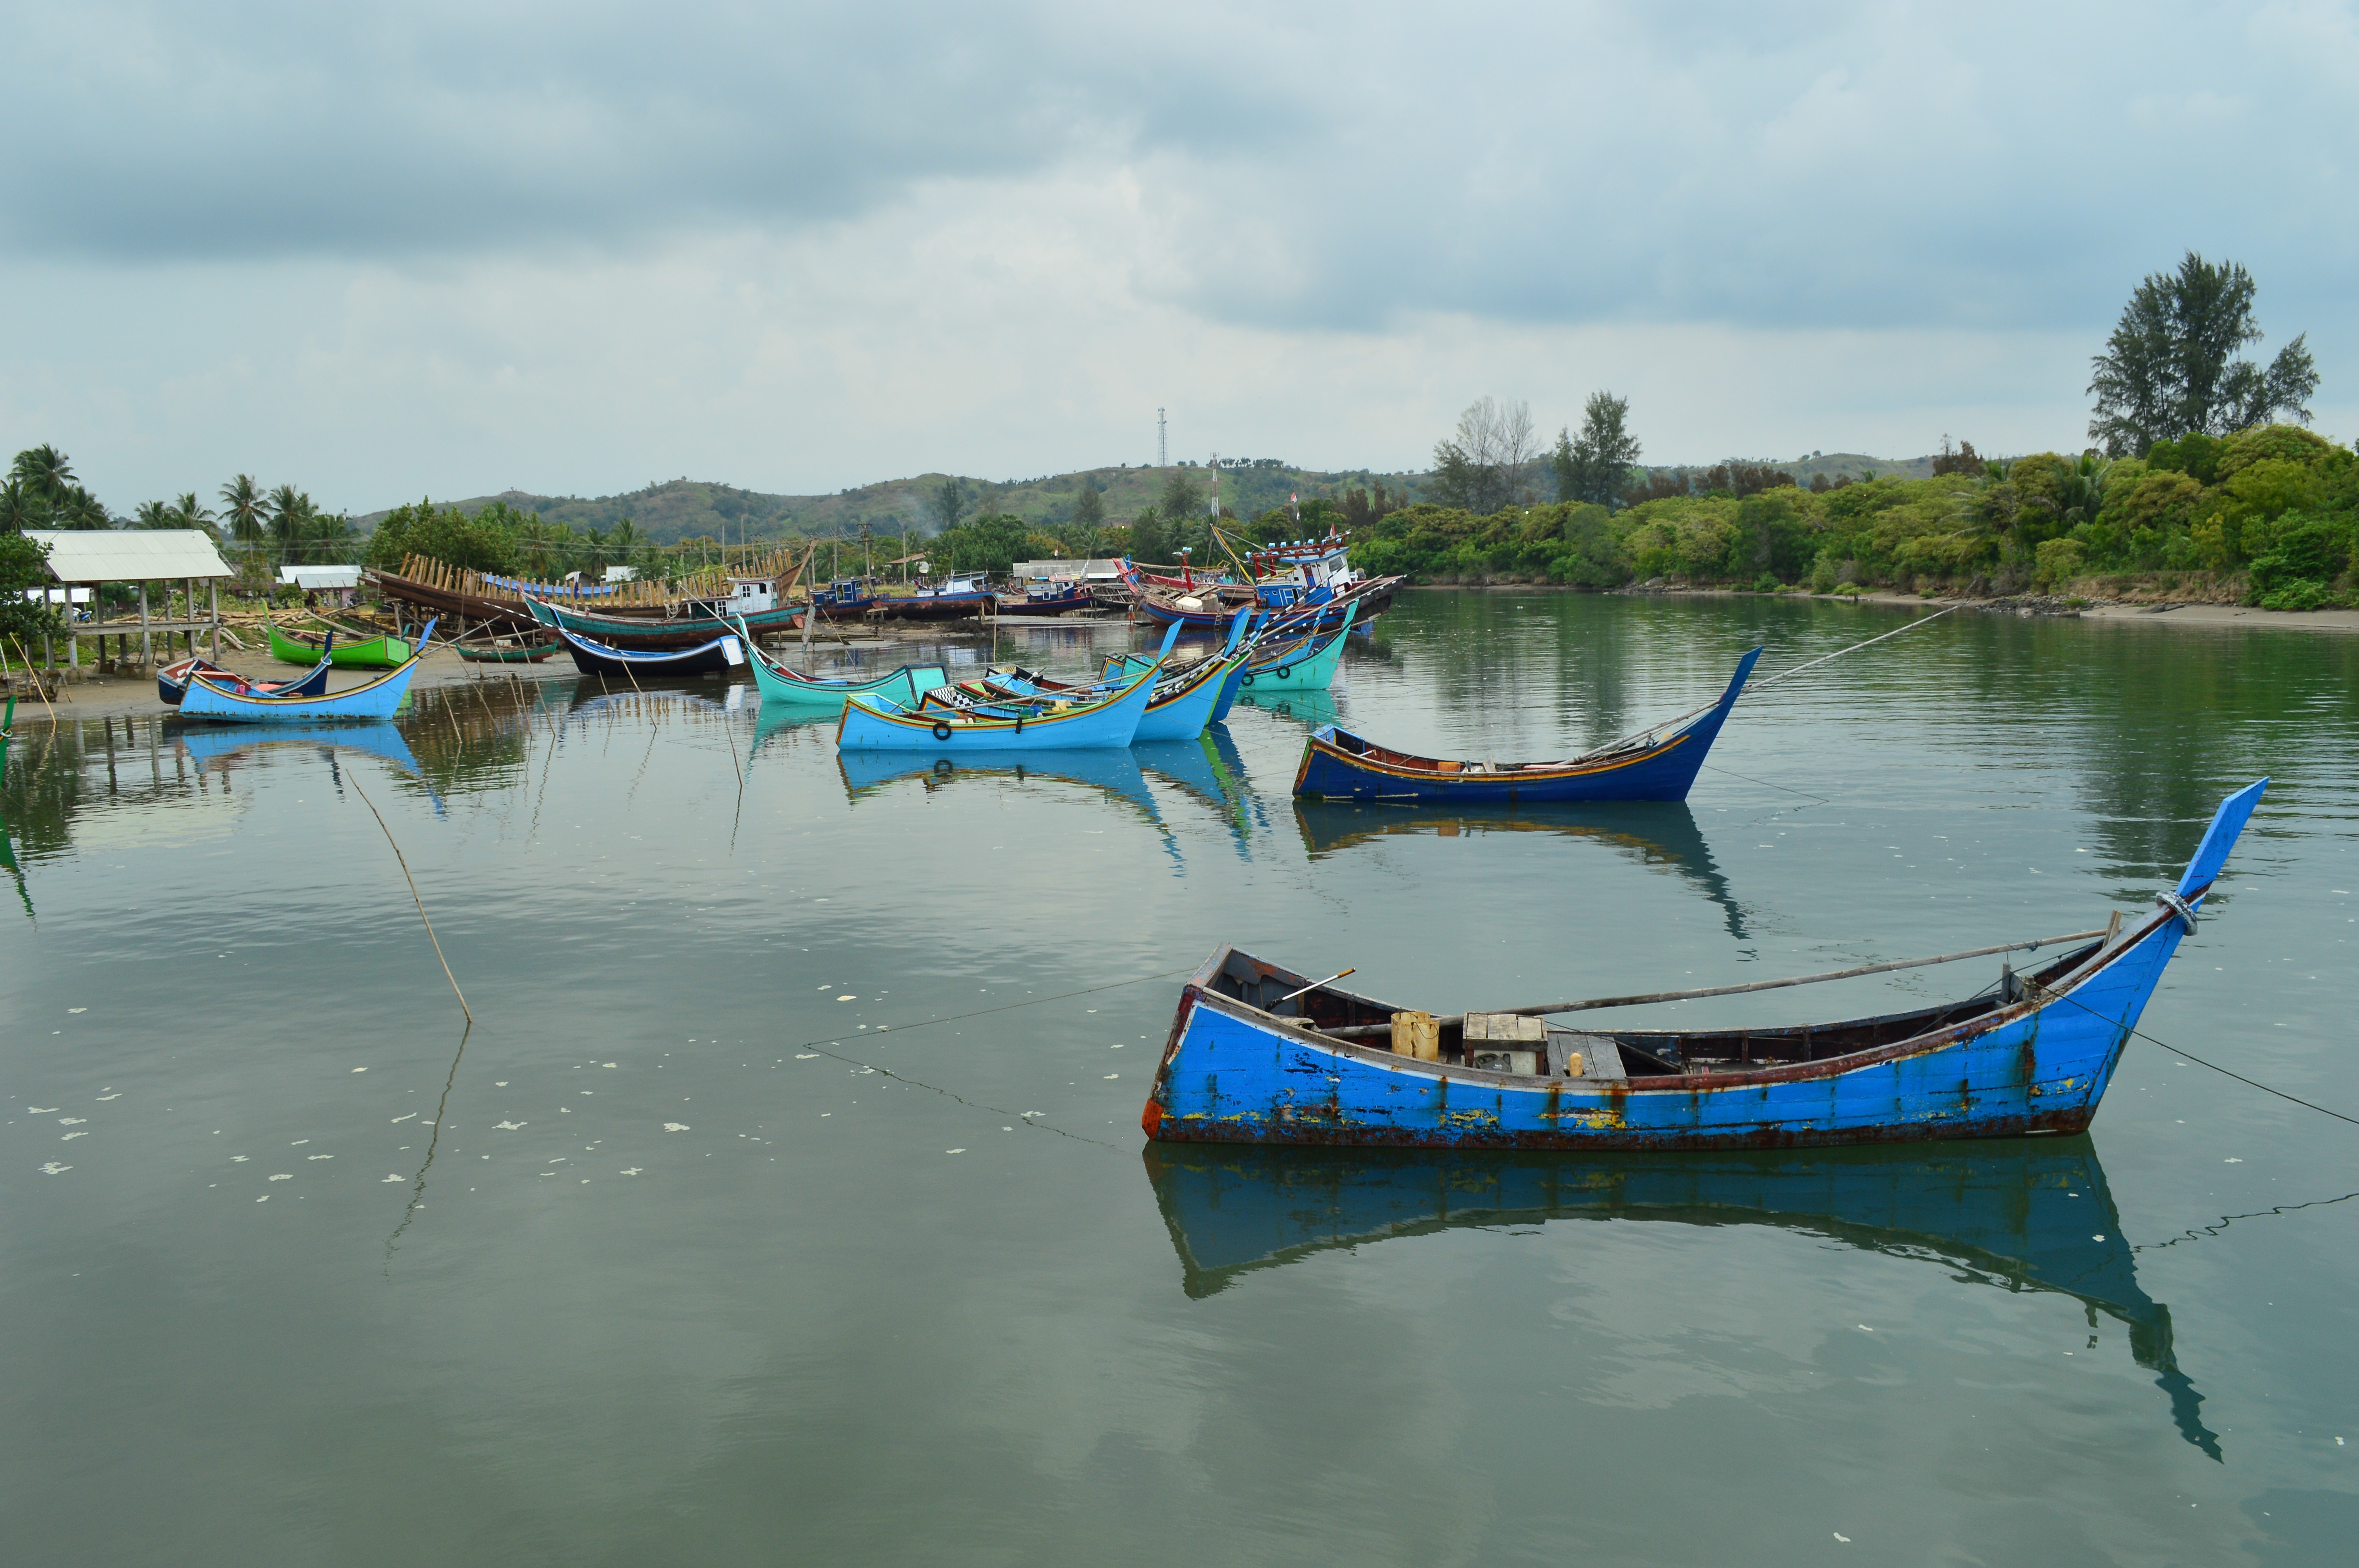
beach, sea, water, outdoor, boat, lake, river, vacation, transportation, transport, asian, vehicle, bay, nautical, boating, boats, marine, navigation, watercraft, fishing boats, rowing boats, rowboats, watercraft rowing, skiffs